Vasily Shvetsov

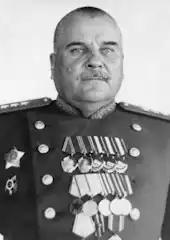
Shvetsov after his 1954 promotion to colonel general

Vasily Ivanovich Shvetsov (12 March 1898 – 1 October 1958) was a Soviet Army colonel general who rose to field army command during World War II.